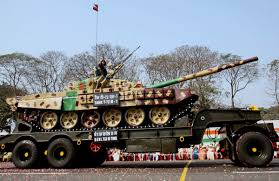
Label: Tank